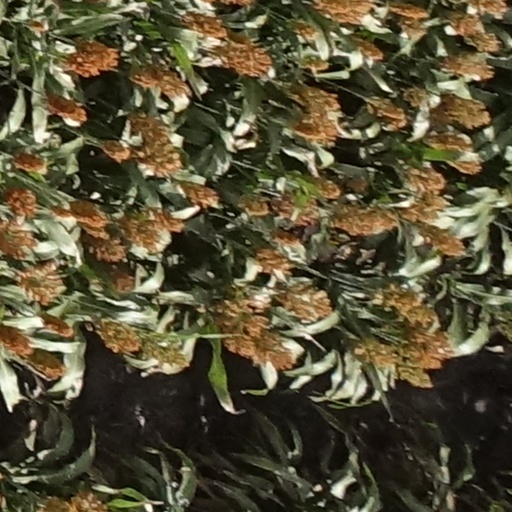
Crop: sorghum